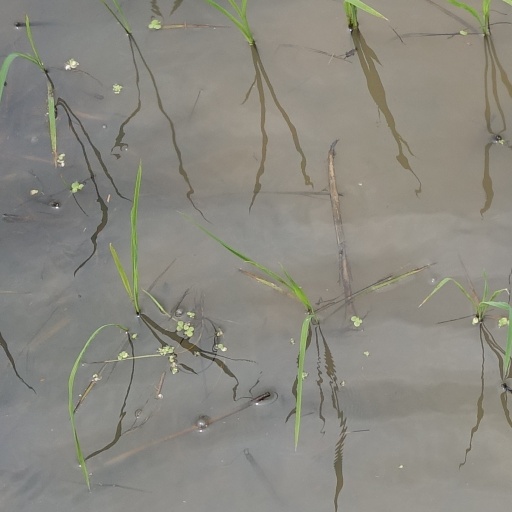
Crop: rice